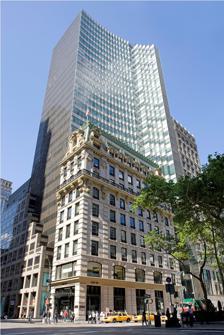
Building: 452 Fifth Avenue
Country: United States of America
Year built: 1902
Office skyscraper in Manhattan, New York For other uses, see HSBC Building . 452 Fifth Avenue Former names Republic National Bank of New York Building, Knox Building Alternative names HSBC Tower General information Status Completed Architectural style Modernism Location 452 Fifth Avenue (1 West 39th Street) Manhattan, New York Coordinates 40°45′08″N 73°58′57″W / 40.75222°N 73.98250°W / 40.75222; -73.98250 Construction started 1980 Completed 1985 Owner Property & Building Corporation Height Roof 400 feet (121.9 m) Technical details Floor count 30 Floor area 863,000 sq ft (80,200 m 2 ) Design and construction Architect(s) Eli Attia Architects Knox Building U.S. National Register of Historic Places New York State Register of Historic Places NYC Landmark No. 1091 Location 452 5th Ave., New York, New York Coordinates 40°45′08″N 73°58′57″W / 40.75222°N 73.98250°W / 40.75222; -73.98250 ( Knox Building ) Area less than one acre Built 1901 ( 1901 ) Architect Duncan, John H. Architectural style Beaux Arts NRHP reference No. 82003381 NYSRHP No. 06101.001707 NYCL No. 1091 Significant dates Added to NRHP June 3, 1982 Designated NYSRHP April 9, 1982 Designated NYCL September 23, 1980 References 452 Fifth Avenue (also the HSBC Tower and formerly the Republic National Bank Building ) is an office building at the southwest corner of Fifth Avenue and 40th Street in the Midtown Manhattan neighborhood of New York City . The building primarily consists of the 30-story, 400-foot (120 m) HSBC Tower, completed in late 1985 and designed by Attia & Perkins . The 10-story Knox Building, a Beaux-Arts office building designed in 1902 by John H. Duncan , is preserved at the base of the skyscraper. 452 Fifth Avenue faces Bryant Park immediately to the north. The HSBC Tower is designed with a glass facade , which curves around the Knox Building to the north; a similar curved tower across Fifth Avenue was never built. The Knox Building's facade remains largely as it was originally designed, with decorated limestone cladding, a cornice above the sixth floor, and a mansard roof . The Knox Building is a New York City designated landmark and is on the National Register of Historic Places . Internally, the tower is tied into the stories of the Knox Building. The Knox Building was erected between 1901 and 1902 for Edward M. Knox , who operated the Knox Hat Company and leased out several stories to office tenants. In 1964, the Knox heirs sold the building to a group that founded the Republic National Bank of New York and used the building as the bank's headquarters. The bank acquired the neighboring lots in the 1970s and hired Attia & Perkins to design a tower to house its new world headquarters, which would wrap around the Knox Building. The tower was expanded in the 1990s and sold to the investment bank HSBC . In October 2009, HSBC Holdings sold the building to Midtown Equities and Israeli holding company IDB Group, the latter of which passed the building to a subsidiary, Property & Building Corporation (PBC). HSBC continued to lease back its space in the building until 2022, when the bank announced it would relocate. Site The building at 452 Fifth Avenue is on the western sidewalk between 39th and 40th Streets , in the Midtown Manhattan neighborhood of New York City . The building occupies an L-shaped land lot with a frontage of 197 feet (60 m) along Fifth Avenue to the east, a depth of 185 feet (56 m), and an area of 32,834 square feet (3,050.4 m 2 ). 452 Fifth Avenue is the eastern end of a row of masonry structures on 40th Street between Fifth and Sixth Avenues , which forms the southern border of Bryant Park . On the same block to the west are the Engineering Societies' Building , Engineers' Club Building , The Bryant , the American Radiator Building , and Bryant Park Studios . Other nearby places include the New York Public Library Main Branch across 40th Street to the north, 461 Fifth Avenue to the northeast, the Stavros Niarchos Foundation Library and 10 East 40th Street to the east, and the Lord & Taylor Building to the south. The northeastern corner of the base contains the Knox Building at Fifth Avenue and 40th Street, which has been incorporated into 452 Fifth Avenue. The original Knox Building covers a lot of 83 by 110 feet (25 by 34 m). The Knox Building directly replaced the Lawrence Kip residence, which had been on that corner since the mid-19th century. At the beginning of the 20th century, development was centered on Fifth Avenue north of 34th Street , where new store buildings were quickly replacing the street's brownstone residences. These included the B. Altman and Company Building , the Tiffany and Company Building , the Gorham Building , and the Lord & Taylor Building. The modern skyscraper includes the former Kress Building at the corner of Fifth Avenue and 39th Street, which was originally designed in the Art Deco style and built in the mid-1930s. An annex on 20 West 40th Street replaced the Willkie Memorial Building, designed by Henry Janeway Hardenbergh and built in 1905. Architecture The modern skyscraper at 452 Fifth Avenue, formerly known as the Republic National Bank Building, is composed of four distinct sections. The ten-story Knox Building, at the southwest corner of 40th Street and Fifth Avenue, was designed by John H. Duncan in the Beaux-Arts style. The newer HSBC Tower (originally the Republic National Bank Tower), occupying much of the rest of the site, was designed by Attia & Perkins. The Kress Building and another structure on 39th Street are also incorporated into the skyscraper. The building is 400 feet (120 m) tall, with 30 stories. The Knox Building is on the National Register of Historic Places and is protected by the New York City Landmarks Preservation Commission (LPC) as a city landmark. However, the Kress Building was not similarly designated because the LPC did not find it to be architecturally significant. Facade Knox Building The Knox Building's facade remains largely as it was originally designed. The first six floors are clad with rusticated blocks of limestone along Fifth Avenue; a similar motif is used on 40th Street, but the third through sixth floors use buff brick instead of genuine rusticated limestone. The first floor has show windows, and the entrance is shielded by an iron-and-glass canopy on Fifth Avenue. A mezzanine level was originally placed in the upper section of the first floor, and a sparsely decorated cornice runs above the first floor. On the second floor, the arched windows on 40th Street have keyed blocks above them, while the rectangular window on Fifth Avenue has a palm branch and female head above the center. The fifth and sixth stories of the Knox Building on Fifth Avenue; the cornice above the sixth floor is carried by brackets The third through eighth floors have elaborately decorated window screens. The third through sixth floors use a similar window arrangement, with three windows per story on Fifth Avenue and eight per story on 40th Street. The extreme ends of either facade contain quoins . Above the sixth floor, there is a cornice with dentils and large console brackets ; the metal railing above the cornice has since been removed. The seventh and eighth stories contain windows between vertical brick piers and horizontal ornamental spandrels . The spandrels on the Fifth Avenue facade and in the end bays on 40th Street are decorated with lions' heads and elaborate cartouches. A bracketed cornice runs above the eighth floor. The top of the Knox Building is a double-height mansard roof that contains dormer windows. On Fifth Avenue, the central dormer is a large two-story opening topped by a gable with a female head. There are single-height dormers on each side of the large opening, at the ninth story. On 40th Street, the outermost bays have two-story dormer windows and the inner bays are designed as single-height dormers at the ninth story. The inner bays on 40th Street contain three wide openings on the tenth floor, each designed with nine narrow vertical glass panes. The top of the mansard has a cresting containing torches and anthemia with eagles. When built, the southern and western facades were brick party walls . HSBC Tower The HSBC Tower is designed with a glass facade. On the northern side, the facade appears to curve around the Knox Building in a series of steps. This, in turn, gave the HSBC Tower the impression that it had an irregularly shaped roof. The eastern facade along Fifth Avenue is tinted in bronze to blend in with the facades of other structures on the avenue. By contrast, the northern facade along 40th Street contains full-height silicone-stiffened glass panels, with glazing that gives the facade a green tint. The green facade was intended to complement the Knox Building. The tower's facade was built without exterior vertical mullions but is instead stiffened by internal glass mullions, with structural silicone linking the facade and the floor plates. A two-story mockup was created in Florida before the HSBC Tower's facade was installed. The HSBC Tower is recessed 10 feet (3.0 m) from the original building's street-facing facades. According to Attia & Perkins, this allowed the HSBC Tower to rise as a distinct entity from the mansard roof of the Knox Building. The HSBC Tower was originally planned with a mirror-image tower across Fifth Avenue, which was never built. Rebuilt facade of the Kress Building, which ascends from north (right) to south (left) like a staircase The tower is cantilevered over the Kress Building at the southeastern corner of the site. Several 25-foot-long (7.6 m) beams are cantilevered from strips that rise from the 11th story to the roof. The Kress Building's original facade had included six each of black marble panels and carved limestone crests, as well as four sets of brass doors, including two revolving doors. Unlike the Knox Building, the facade of the Kress Building was completely redesigned when the Republic National Bank Tower was built. The facade of the former Kress Building was replaced with a granite cladding containing rose, beige, and gray hues. The Kress Building's rebuilt facade ascends from north to south like a staircase. At ground level, the Kress Building received a glass facade as well. The Kress Building's original decorations were placed into storage when the HSBC Tower was built. Interior The floor areas of 452 Fifth Avenue's constituent structures range from 42,000 to 50,000 square feet (3,900 to 4,600 m 2 ), which allowed the tower's original tenant, Republic National Bank , to consolidate many of its departments on their own floors. The building as a whole occupied 804,000 square feet (74,700 m 2 ) when completed, of which the tower comprised 371,000 square feet (34,500 m 2 ). The building has bank vaults 50 feet (15 m) below ground, spanning 25,000 square feet (2,300 m 2 ). The lobby, which faces 40th Street, contains a double-height glazed facade as well as an entrance canopy. The space covers 3,700 square feet (340 m 2 ) and is clad with stone and glass. The lobby has a banking space on Fifth Avenue, used for quick deposits and transactions. It was designed with several chandeliers, including a globe-shaped fixture designed by Attia Architects. The banking space covers 17,000 square feet (1,600 m 2 ). Eight of the lowest floors in the HSBC Tower's base span 40,000 square feet (3,700 m 2 ) each and are tied into floors in the old Knox Building. At each of these floors, glass corridors connect the HSBC Tower and the old Knox Building, giving the impression of bridges. The Kress Building, also eight stories tall, was expanded by two floors, with a terrace installed on the Kress-Building's roof. This required the removal of a bulkhead on the top of the Kress Building. The two additional floors originally served as a trading floor that could fit 260 people. The trading desk was designed to be flexible and had no fixed-position furniture. According to Nancy J. Ruddy of Eli Attia Architects, the trading floor was "one of the largest single trading floors" in the city when completed. The first full story in the HSBC Tower is the 11th floor, which was designed as an executive dining room story. Originally, the corridors of that story were decorated with pieces of artwork from Republic National Bank's collection. The main dining room was clad with original wall paneling taken from the Knox Building's banking hall, as well as some replica panels, which were created because there were not enough original panels for the whole room. The serving counters of the dining room were adapted from the green marble countertops of the Knox Building's original banking hall. Above the 12th floor, each story has 13,200 square feet (1,230 m 2 ). The 27th through 29th floors were designed as executive suites but, because of Republic National Bank's rapid expansion in the late 1980s, some of the suites were converted to operations offices. History Original structure Charles Knox founded the Knox Hat Company on Fulton Street , in what is now Lower Manhattan , in 1838. The company had many customers until the American Civil War , and it became known for selling high-quality hats. At some point after the Civil War, Charles Knox's son Edward M. Knox took over the family business. Through the latter half of the 19th century, Knox opened stores in the fashionable shopping districts of Manhattan; by 1900, the Knox hat was known worldwide. Construction and early years The Knox Building as seen from 40th Street In 1901, Edward Knox acquired the Kip mansion at the southwest corner of Fifth Avenue and 40th Street, across from the vacant site of the Croton Reservoir , later the New York Public Library Main Branch. The Central Realty, Bond and Trust Company was reported in the media as the buyer, but it was acting on behalf of Knox. The Real Estate Record and Guide reported that the Knox purchase, along with that of the Gorham Manufacturing Company at Fifth Avenue and 36th Street, "are interesting indications of the way the tide is setting up 5th avenue". Knox received title to the site that April for $450,000, and he hired John Duncan to extend and remodel the old Kip mansion for commercial use. At the end of the following month, Duncan filed plans for a new 10-story building on the Kip site. The Knox Building was completed in October 1902 and originally contained a Knox hat store at its base. The store was described as having carved and paneled walnut decoration, plate-glass mirrors with brought-iron frames, bronze-and-marble counter tops, large chandeliers, and gold-plated cabinets. A mezzanine gallery, with an ornamental railing, hung above three sides of the store. In March 1903, six months after the store opened, the New-York Tribune reported that the store "has already become one of the chief features of the avenue". The same year, Knox split his business into manufacturing and retail companies. The Knox Hat Manufacturing Company's offices and the main store of the E.M. Knox Hat Retail Company were placed within the building, and some of the office space was rented to other tenants. By 1914, the building was valued at $860,000. Among the Knox Building's tenants during the 1900s and 1910s were a photography studio operated by Percy D. Brewster, a store operated by Louise Lewis, the Town Topics Publishing Company, and the offices of architect George K. Thompson. The Republican National Committee also leased space in 1918, though it moved out after eighteen months. Mid-20th century By early 1920, negotiations were underway to lease the Knox Building to a construction syndicate. At the time, the Farmers' Loan and Trust Company owned the building. Coincidentally, around that time, Benjamin Mordecai and E. Clifford Potter incorporated the Fortieth Street and Fifth Avenue Corporation. After acquiring the leasehold, Mordecai and Potter renovated the building extensively. In January 1922, August Heckscher acquired the leasehold for $2 million. The Knox Building was one of eleven large Midtown office buildings that Heckscher owned, which collectively were valued at $30 million by 1923. Tenants in the Knox Building during the 1920s included the Gates-Browne Corporation, the Arthur S. Kane Picture Corporation, and perfumers Yardley & Co. The Knox Hat Company also renewed its lease in 1928 for the ground-floor storefront, basement, and mezzanine for $3,500 per foot ($11,000/m) of storefront length; at the time, it was a record amount for a lease of a corner storefront on Fifth Avenue. Albert B. Ashforth was appointed as the Knox Building's leasing agent in 1935, and the Knox Hat Company signed a lease for space on the second floor the same year. Other lessees in the 1930s also included Brown & Wells Inc., hairdressers Julian Inc., and publishers Parfumerie St. Denis Inc. and House of Peters Inc. In 1964, the Knox heirs sold the building to a group headed by Martin Ackerman. With that acquisition, the Ackerman group filed to incorporate the Republic National Bank of New York within the Knox Building. The firm of Kahn & Jacobs designed a renovation for the building. The Joseph P. Blitz Company was the contractor for the interior renovation, which was completed by 1965. The exterior was largely kept intact "to preserve its architectural beauty", according to The New York Times . The exterior renovation consisted of minor window replacements, as well as the installation of three rusticated piers on 40th Street to replace ornamental piers. The bank's space at the Knox Building formally opened in January 1966 at a ceremony attended by U.S. Senator Robert F. Kennedy . Tower development Over eleven years starting around 1970, Republic Bank assembled a 51,000-square-foot (4,700 m 2 ) site on the west side of Fifth Avenue between 39th and 40th Streets. This included the Kress Building on the corner of Fifth Avenue and 39th Street, as well as two structures between the Kress and Knox buildings. The S. H. Kress store in the eponymous building had closed in 1977 after operating for 42 years. Construction HSBC Tower as seen from Bryant Park The New York City Planning Commission approved an eleven-story annex of the Republic National Bank Building on Fifth Avenue, south of the original structure, in 1974. Republic was obligated to design the annex to "harmonize" with that of the New York Public Library Main Branch, an official city landmark. By the late 1970s, the bank planned to erect a world headquarters tower on the site to consolidate operations at 15 buildings across New York City. Republic specified that six of its Fifth Avenue structures, including the Knox Building, had to remain on the site because some of the bank's operations in these buildings could not be halted. Furthermore, the bank did not want the tower to overshadow the design of the Knox Building. Republic hired several firms, including Kohn Pedersen Fox , in 1978 to create designs for a new tower on the site. The LPC designated the Knox Building as a city landmark in 1980. Despite not wanting to destroy the building, Republic originally opposed the designation, which prevented major changes to the design without the LPC's consent. The bank ultimately expressed its support for the landmark designation. By mid-1981, plans for Republic's tower had yet to be finalized. A mirror-image tower on the northeast corner of Fifth Avenue and 39th Street, which Republic had proposed on the site of a Woolworth store, had been disapproved the previous March. In September 1981, Attia Architects presented plans for a 27-story tower wrapping around the Knox Building. The tower was to cover 700,000 square feet (65,000 m 2 ). The project was to be the largest development on Fifth Avenue south of 42nd Street since the Empire State Building , which had been completed five decades earlier. The Knox Building was added to the NRHP on June 3, 1982. Republic changed its plans in 1983, adding two stories without changing the overall roof height. Turner Construction was the general contractor in charge of the tower's construction, and various other consultants and architects were also hired for the project. The firm of Platt and Byard restored the Knox Building as part of the project. Some of the original design elements that had been removed in the 1960s were restored, including the ground-floor storefront windows; the glass entrance canopy on Fifth Avenue; and upper-story windows, which had been replaced with sliding windows. The Knox Building was completely reconstructed internally, and the Kress Building's facade was replaced as well. The Kress Building was renovated in segments because one of its tenants refused to leave until July 1984. Just west of the Knox Building, there was controversy over the bank's demolition of the Willkie Memorial Building, the former Freedom House headquarters at 20 West 40th Street. That structure's ornamentation was removed while the LPC was considering it for landmark status, and the building was ultimately demolished completely. Completion and expansion The Republic National Bank Tower was completed by late 1985 at an estimated cost of $100 million. The bank had initially planned to occupy only the 1st through 7th stories, offering the 8th through 11th stories for temporary lease. The bank ultimately ended up also leasing the 8th through 11th stories. The 12th story and higher were leased to tenants such as the Federal Deposit Insurance Corporation , Aetna , Krungthai Bank , and Hewitt Associates . The 25th through 28th floors had not been rented while the top floor was to be used by Republic as an executive penthouse. In addition, clothing retailer The Limited rented a storefront in part of the ground and mezzanine stories. Republic National Bank had allocated space in its new tower for 1,200 employees, but the bank had 2,000 employees before the end of the decade. By the early 1990s, Republic was leasing space in nearby buildings. Fox & Fowle proposed a 12-story building at 20 West 40th Street, adjacent to the Republic National Bank Tower, in 1989 or 1990. Republic rejected the plan as being too small for its needs. In September 1993, Republic proposed a 16-story structure with a two-story entrance and a limestone facade tapering to a pyramidal roof. In exchange, the bank proposed restoring the Knox Building's Fifth Avenue entrance marquee and seventh-story railing. One of Manhattan Community Board 5 's committees initially opposed the plan but, after Republic emphasized that the work would create 500 jobs, the community board overruled the committee. The addition was to be contiguous with the existing tower and the Knox Building, so it required LPC approval. After multiple revisions, including a stipulation that the facade's material be changed to brick, the LPC approved the project in November 1993. The City Planning Commission also gave Republic a waiver to permit the construction of four additional stories, covering 60,000 square feet (5,600 m 2 ), in exchange for maintaining the Knox Building. In May 1994, newly elected mayor Rudy Giuliani offered financial incentives to fund the construction of the annex. This included $6.4 million in waived city and state sales taxes as well as bonds to help fund the $55 million annex and a $23 million renovation of a data center on the 1 West 39th Street side. The bank, which had been planning to move 900 data-center workers to New Jersey, decided to keep the data center in place. Giuliani's administration also offered to permit foundation work for the annex to proceed before the requisite Uniform Land Use Review Procedure for the site was completed. Though the process was completed in mid-1994, the site remained undeveloped and was used as a parking lot. The site was ultimately developed as a condominium complex called The Bryant in the late 2010s. Entrance to the building on 40th Street The expansion of the data center required the addition of 4,000 amperes of capacity, double what the data center had been able to accommodate previously. The project also included retrofitting an adjacent structure on 39th Street, dating from the 1920s. Four water tanks on that structure's roof had to be removed to make way for a 2,000-kilowatt (2,700 hp) generator and switching machinery. The loading docks were also upgraded and new electrical conduits were excavated under the street. This work had to be done with minimal interruption to electrical service, since the building was occupied for the full duration of the renovation, and all non-emergency street excavations in Midtown were halted each winter. The work was completed in the late 1990s. Tops Appliance City, an electronics store, leased space on the ground and second floors of the National Republic Bank Tower in 1998. 21st century 2000s and 2010s HSBC acquired Republic in 1999. HSBC Brokerage expanded its office space at 452 Fifth Avenue in 2002, creating the HSBC Brokerage Center. HSBC contemplated selling 452 Fifth Avenue in September 2008, but the bank reneged on its plans the next month, when it received bids of between $400 and $500 million, well below its target of $600 million. By April 2009, HSBC was again considering selling 452 Fifth Avenue. Within two months, the bank had received around 20 bids of between $250 and $300 million, less than the $400 to $500 million the bank had sought, though several developers submitted bids of over $290 million. That October, HSBC Holdings sold the building to Midtown Equities and Israeli holding company IDB Group for $352.9 million. HSBC planned to lease back the entire building for one year and the first 11 floors for ten years. IDB then passed the building to a subsidiary, Property & Building Corporation (PBC). When 452 Fifth Avenue was sold, investors were purchasing buildings around Bryant Park as part of a small real estate boom around the park. Rents per square foot in buildings south of 42nd Street , including 452 Fifth Avenue, had historically been lower than rents in buildings north of 42nd Street, but PBC planned to renovate 452 Fifth Avenue in the hope of being able to attract high rents. The HSBC Tower was renovated starting in 2010. As part of the work, PBDW Architects restored some of the Knox Building's original decorative elements. The first phase of the renovation, a refurbishment of the lobby, was completed in 2011, while the second phase entailed replacement of upper-story elevators and some mechanical equipment. PBC was able to sign leases for 14 of the 18 available floors during eight months in 2011, mostly to companies in the law and financial sectors. The final renovations were being completed by late 2012. PBC refinanced the building in mid-2012 with $300 million in commercial mortgage-backed securities issued by JPMorgan Chase . The refinancing valued the building at $670 million. By 2013, asking rents at 452 Fifth Avenue were over $100 per square foot ($1,100/m 2 ), which made it among 80 buildings in New York City achieving triple digit rents. 452 Fifth Avenue was fully leased by mid-2015, amid reports PBC would sell the structure. The same year, JLL was hired as 452 Fifth Avenue's leasing agent. HSBC Bank extended its lease by five years in 2017 after searching for space in other buildings. 2020s to present In October 2021, PBC announced it would sell 452 Fifth Avenue and use the profits to invest in Israeli properties. That December, Andrew Chung of the Innovo Property Group announced he would acquire the building for $855 million. The sale was originally supposed to be finalized in May 2022. HSBC announced that month that it would relocate to the Spiral in Hudson Yards in January 2024. Chung had put down $30 million for the purchase but was not able to raise $200 million before the deadline. The deal fell through shortly after HSBC announced its relocation to Hudson Yards. Instead, PBC kept Chung's down payment and refinanced the building with a $385 million loan from JPMorgan Chase. PBC unsuccessfully attempted to sell the building again in February 2023, shortly after HBK Capital Management and Novartis moved into the building. Later that year, JPMorgan Chase sought to sell the loan that it had placed on the building. PBC's parent company Discount Investment Corporation announced in March 2024 that it wanted to pay off $400 million in debt on the tower by selling off bonds. That May, PBC paid off the building's loan with $385 million from the Tel Aviv Stock Exchange . Critical reception Detail of the Knox Building's ground-floor storefront at Fifth Avenue and 40th Street Norval White and Elliot Willensky, in the AIA Guide to New York City , said the Knox Building an "exuberant Classical showcase was built for Col. Edward Knox, hatter to Presidents". After the Republic National Bank offices opened in the Knox Building in the 1960s, architectural writer Ada Louise Huxtable praised the building as having been "beautifully restored", with the design complementing the New York Public Library Main Branch. She described the interiors as having "a kind of Beirut Louis XVI atmosphere out of Beirut". When the Republic National Bank Tower was being constructed, Paul Goldberger praised the Knox Building as a "lyrical classical gem". By contrast, he believed that, despite the measures taken to incorporate the Knox Building into the tower's design, "the tower bears down over the old building, turning this strong classical structure into a quaint little toy". When the second annex was built in the 1990s, Peter Slatin wrote for The New York Times that the first tower "exemplifies the now largely discarded approach to designing buildings that clearly denote their separateness from their historic setting". Christopher Gray wrote for The New York Times in 2010 that the Knox Building "makes the sumptuous New York Public Library [main building] look positively demure". See also List of tallest buildings in New York City List of New York City Designated Landmarks in Manhattan from 14th to 59th Streets National Register of Historic Places listings in Manhattan from 14th to 59th Streets References Notes